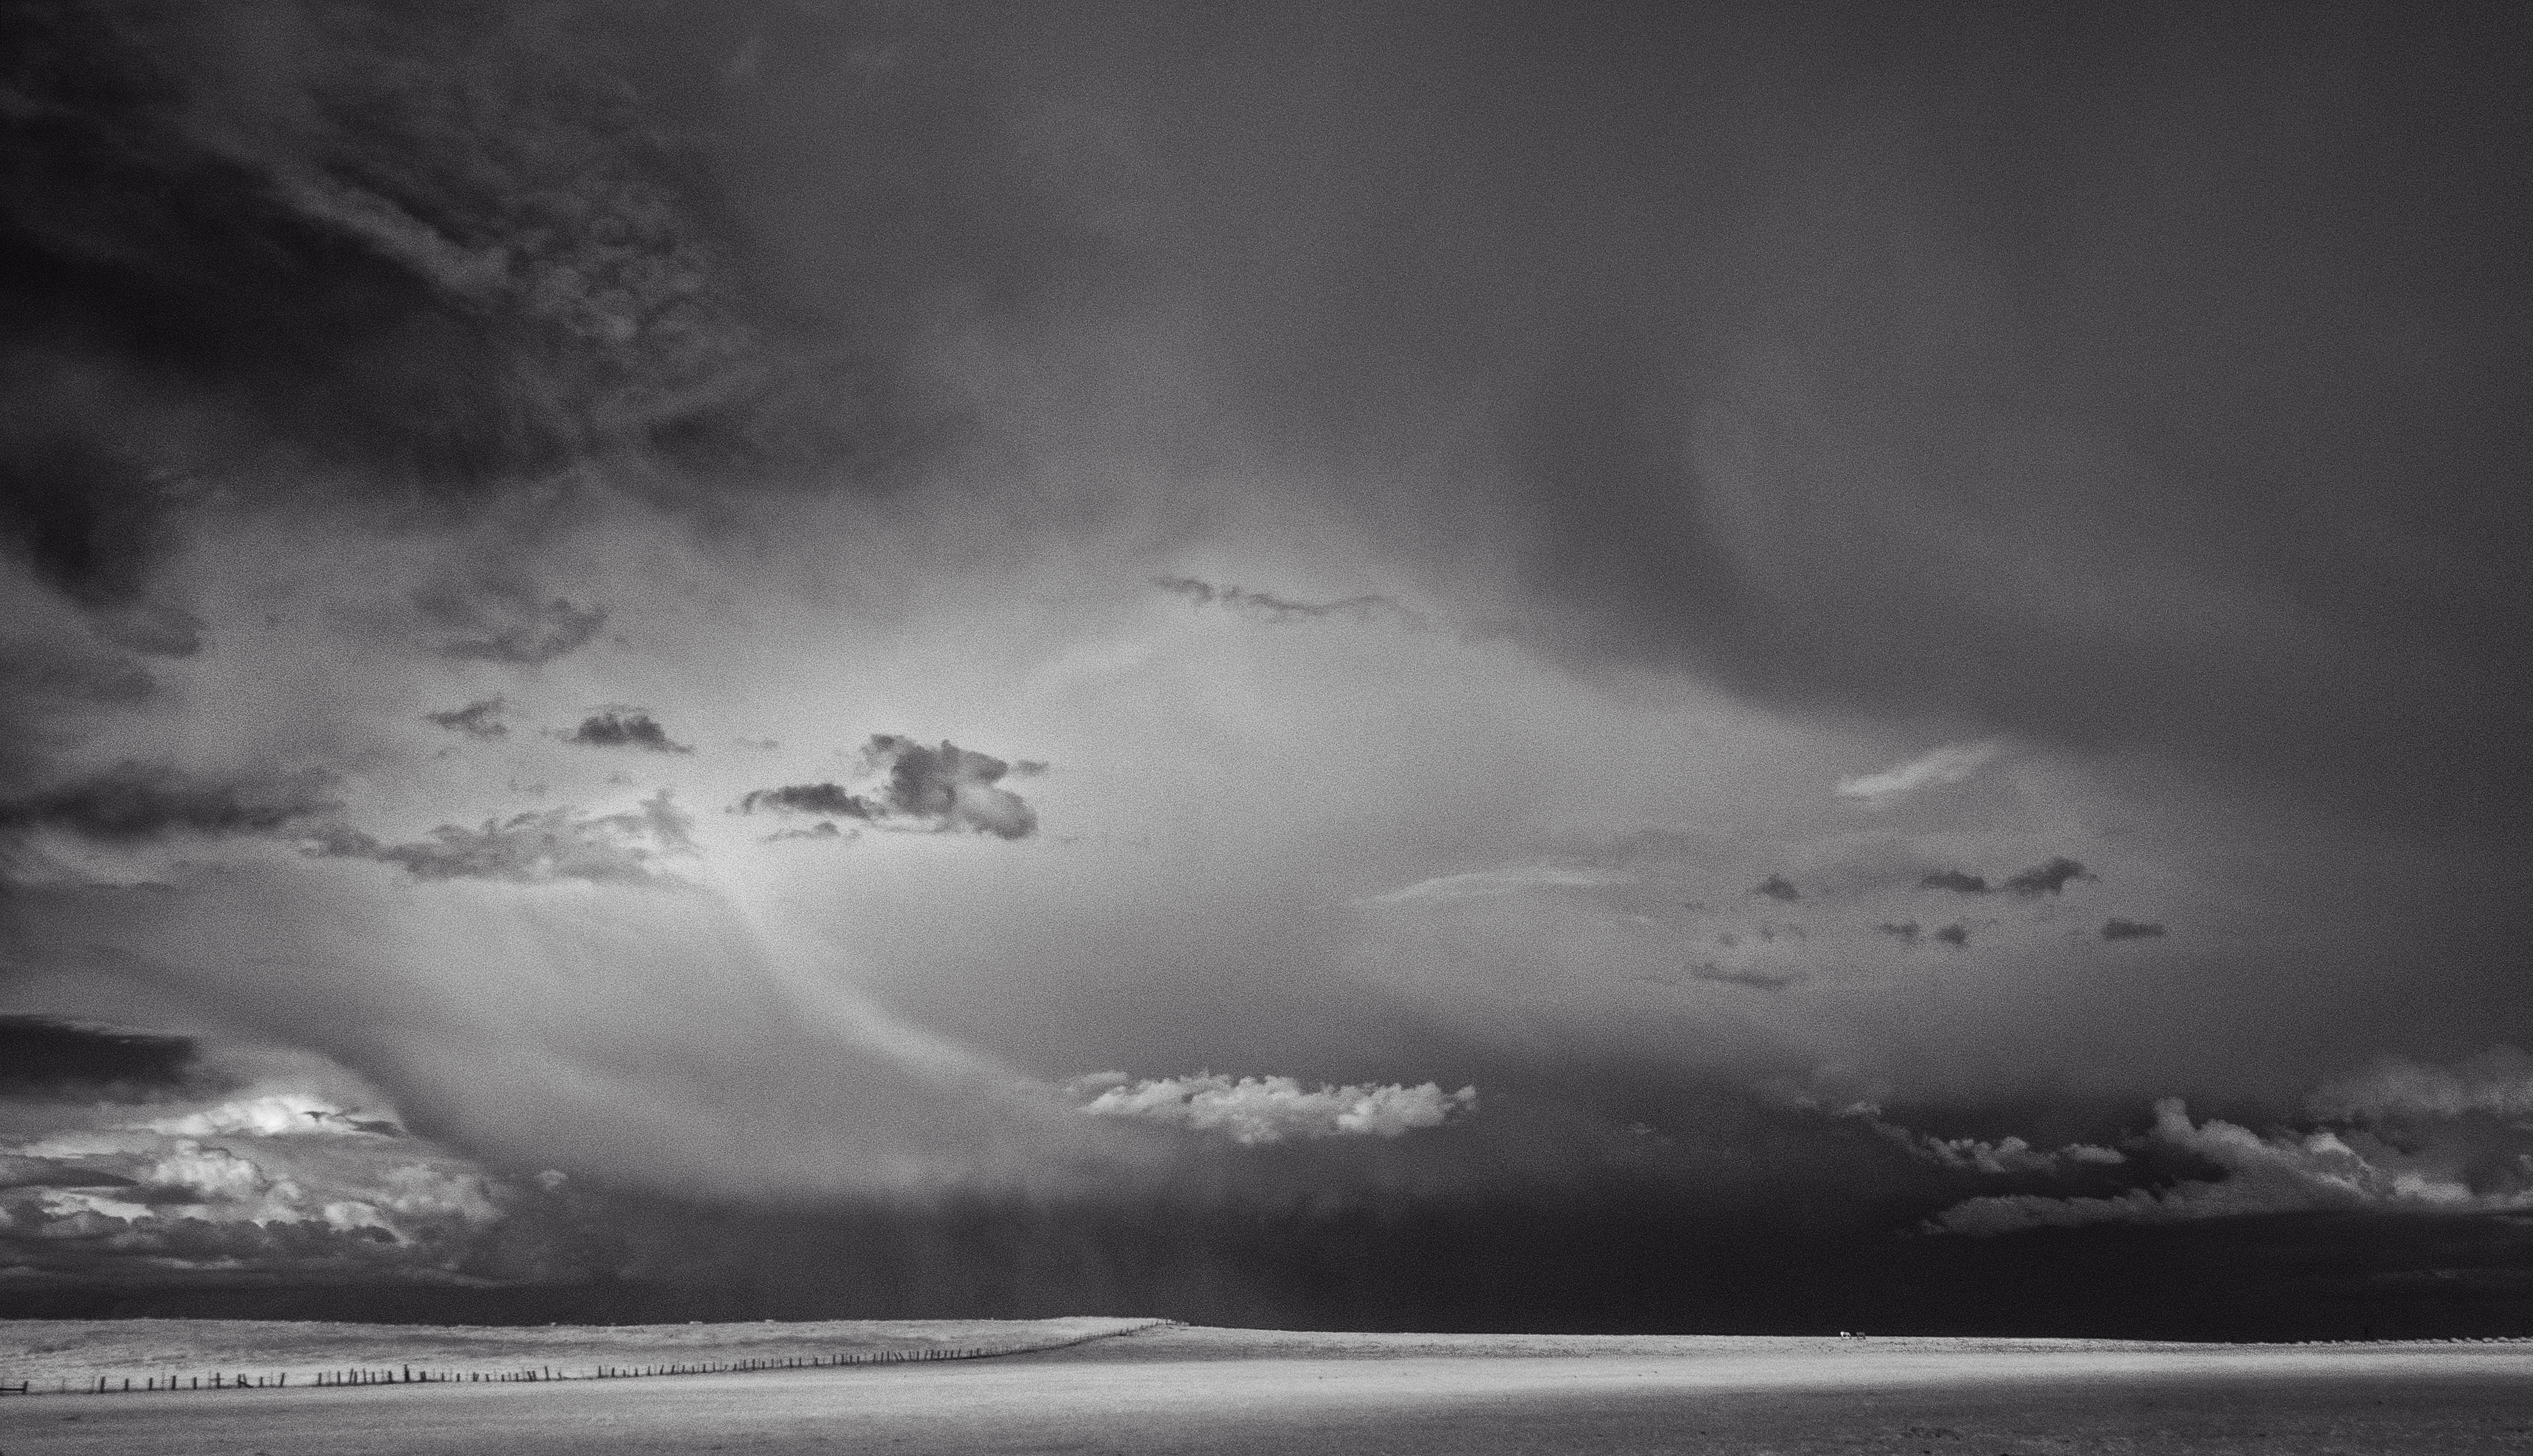
cloud, black and white, rain, atmosphere, weather, storm, darkness, monochrome, thunder, 2016, clouds, thunderstorm, 366, infrared, solanocounty, sacramento sanjoaquinriverdelta, monochrome photography, atmospheric phenomenon